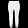
Label: Trouser